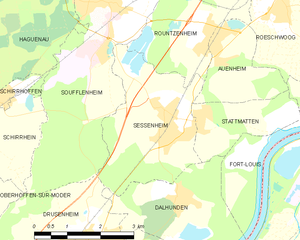
Carte des communes françaises